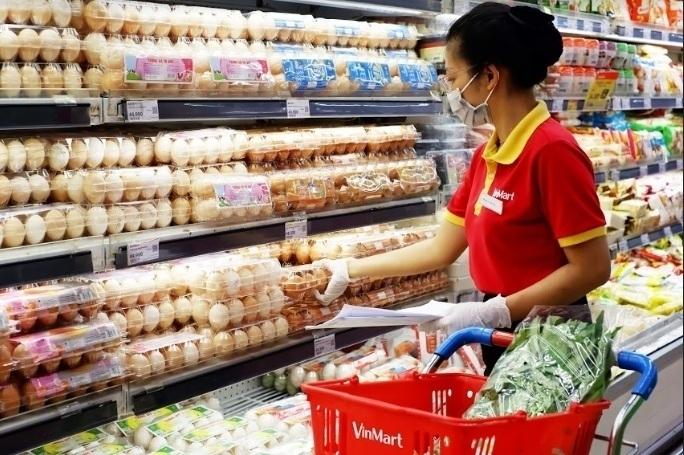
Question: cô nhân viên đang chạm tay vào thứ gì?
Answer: hộp trứng